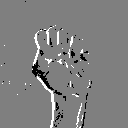
ASL letter: s